Robert De Niro filmography

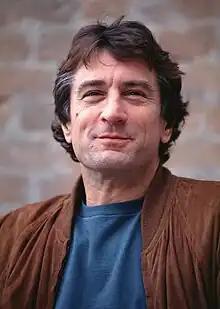
De Niro at the 47th Venice International Film Festival in 1990

Robert De Niro is an American actor and film producer. He is considered to be one of the greatest and most influential actors of his generation. De Niro studied acting at HB Studio, Stella Adler Conservatory, and Lee Strasberg's Actors Studio. He is known for collaborations with director Martin Scorsese having starred in ten of his films since 1973. He has also acted in several films directed by Brian de Palma, Barry Levinson, and David O. Russell. He has received several accolades including two Academy Awards and a Golden Globe Award as well as nominations for eight BAFTA Awards. De Niro has received numerous honors including the AFI Life Achievement Award in 2003, the Kennedy Center Honors in 2009, the Cecil B. DeMille Award in 2011, the Presidential Medal of Freedom from U.S. president Barack Obama in 2016, and the Screen Actors Guild Life Achievement Award in 2019.